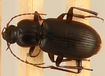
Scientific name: Calathus advena
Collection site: Rocky Mountains NEON (RMNP), plot RMNP_007